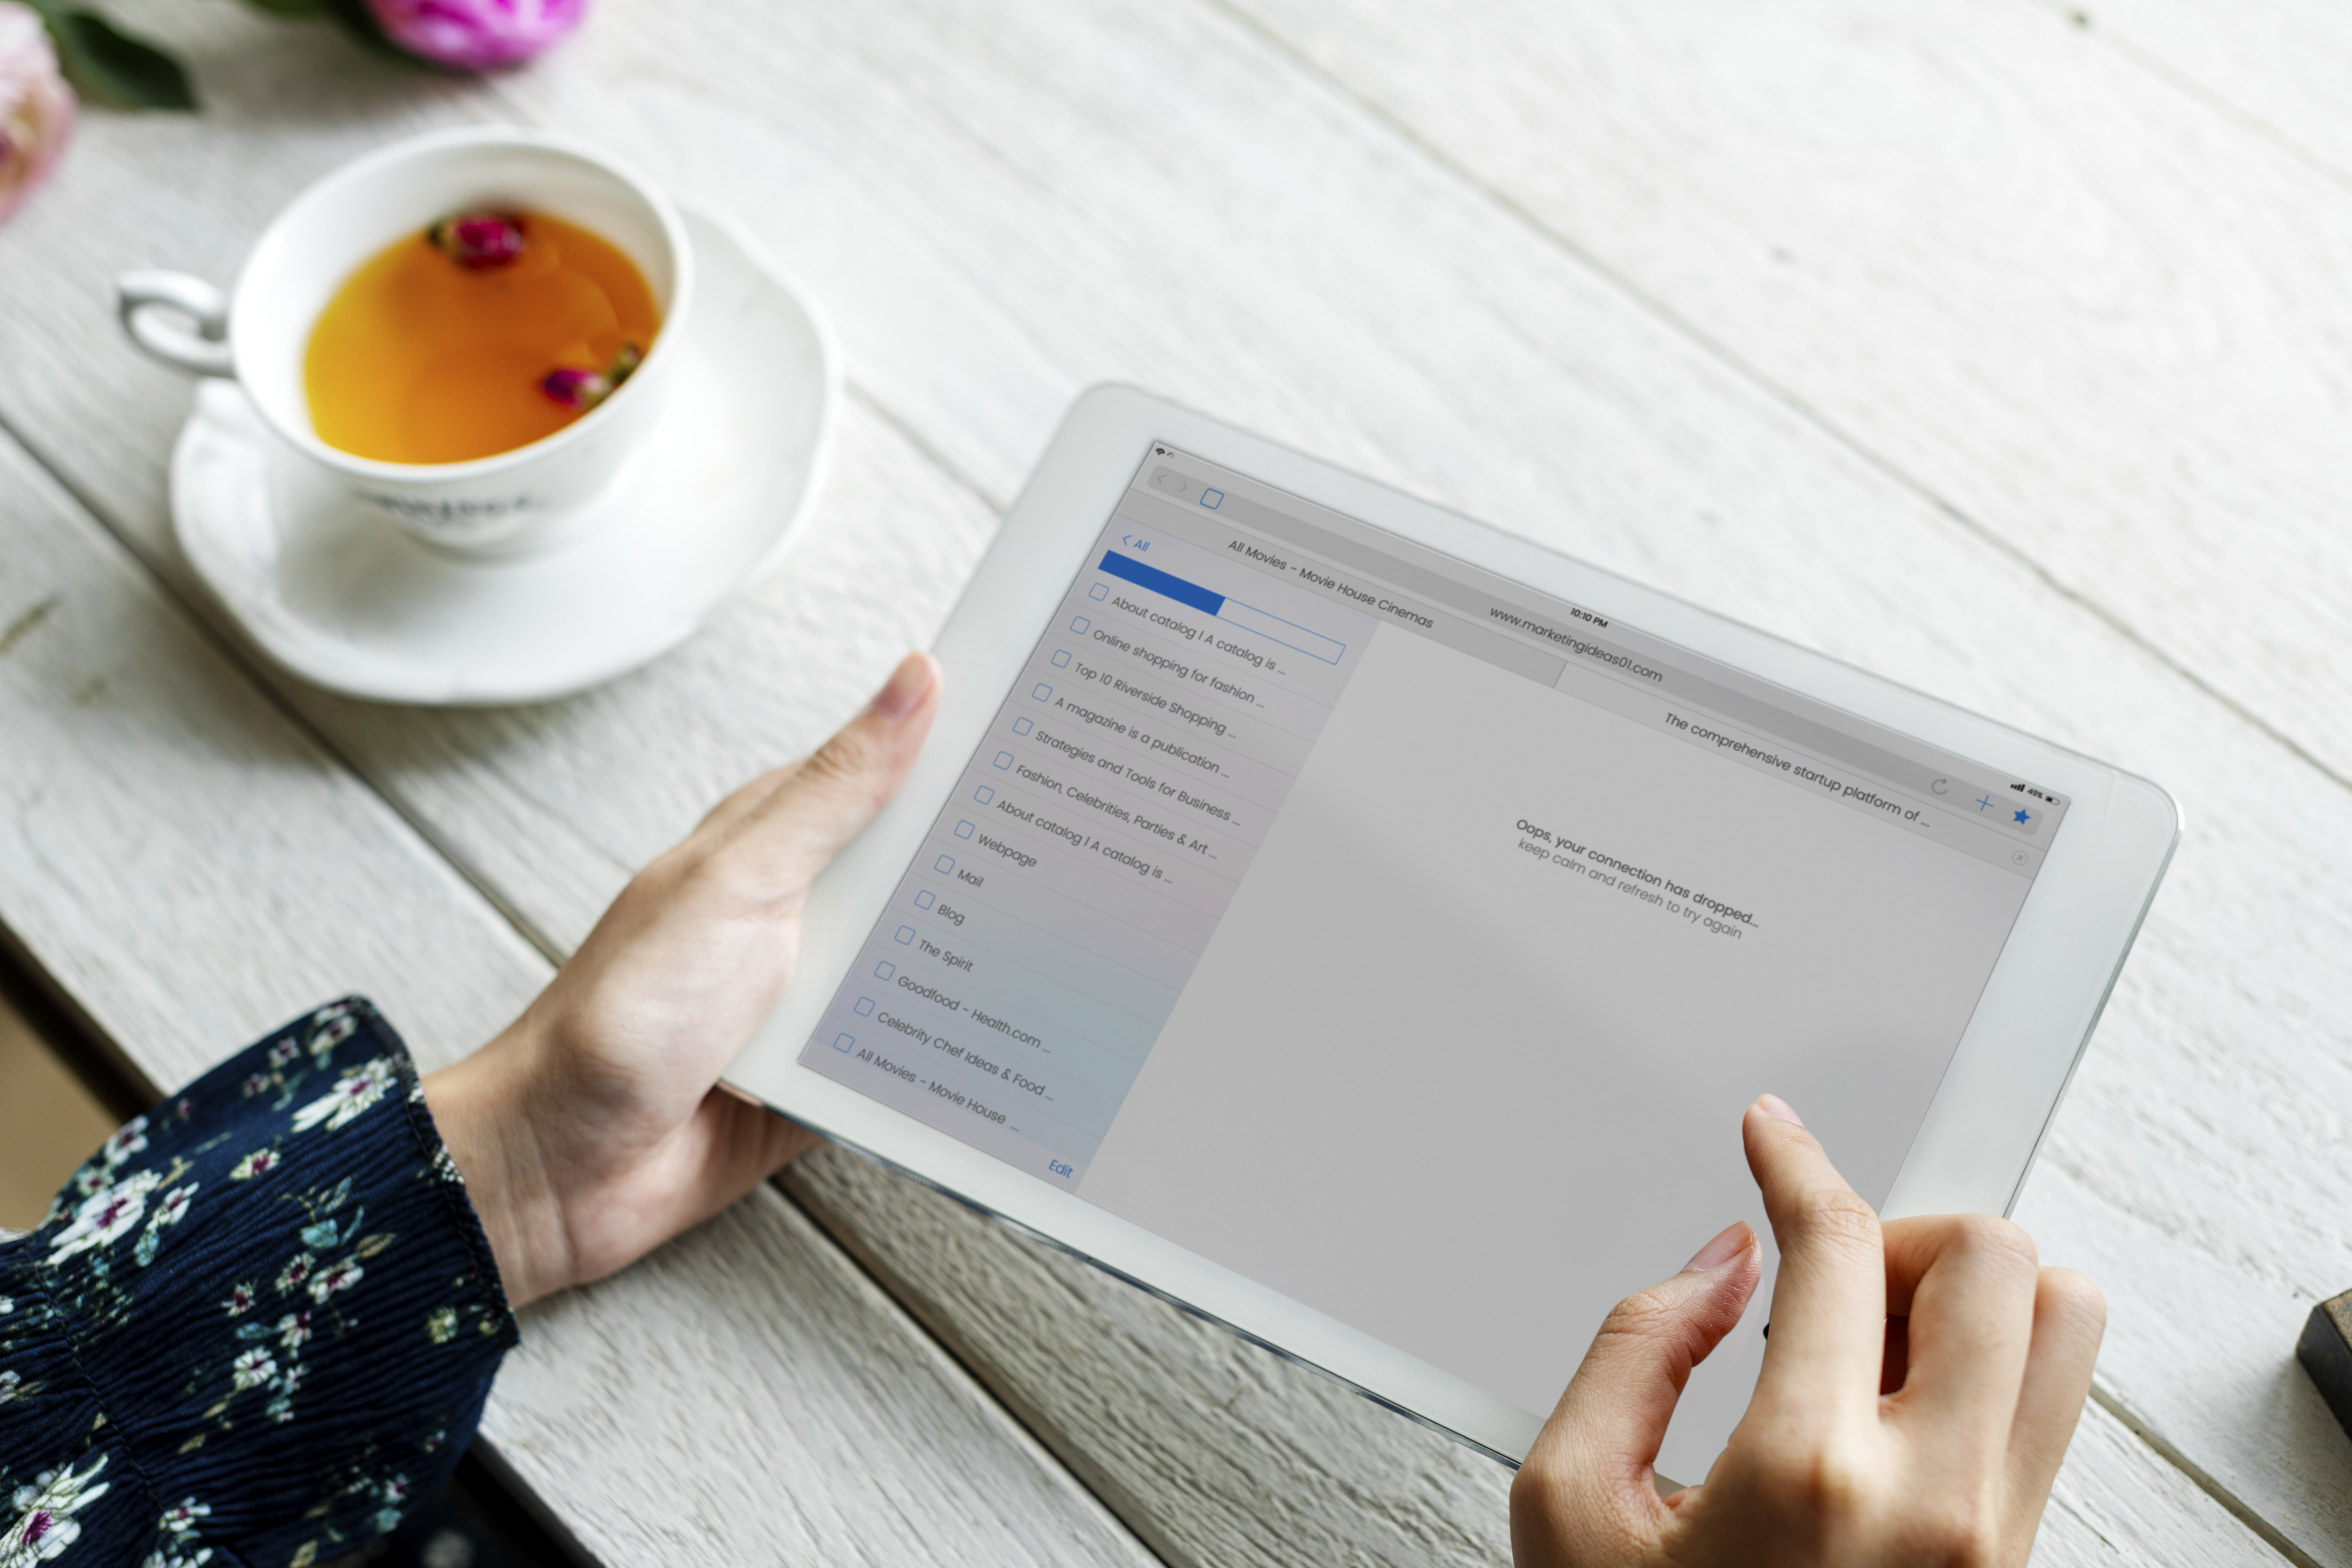
background, beverage, blog, blogger, browsing, cafe, checking, chilling, communication, connection, cup, daily, device, digital, drink, email, enjoying, female, feminine, hand, hobby, hot drink, internet, leisure, lifestyle, mail, media, minimal, morning, mug, network, organic, person, routine, searching, tablet, tea, technology, texture, using, wireless, woman, wooden, wooden table, work, working, workspace, tablet computer, coffee cup, electronic device, gadget, writing, tableware, drinkware, table, writing instrument accessory, ipad, computer, gesture, paper